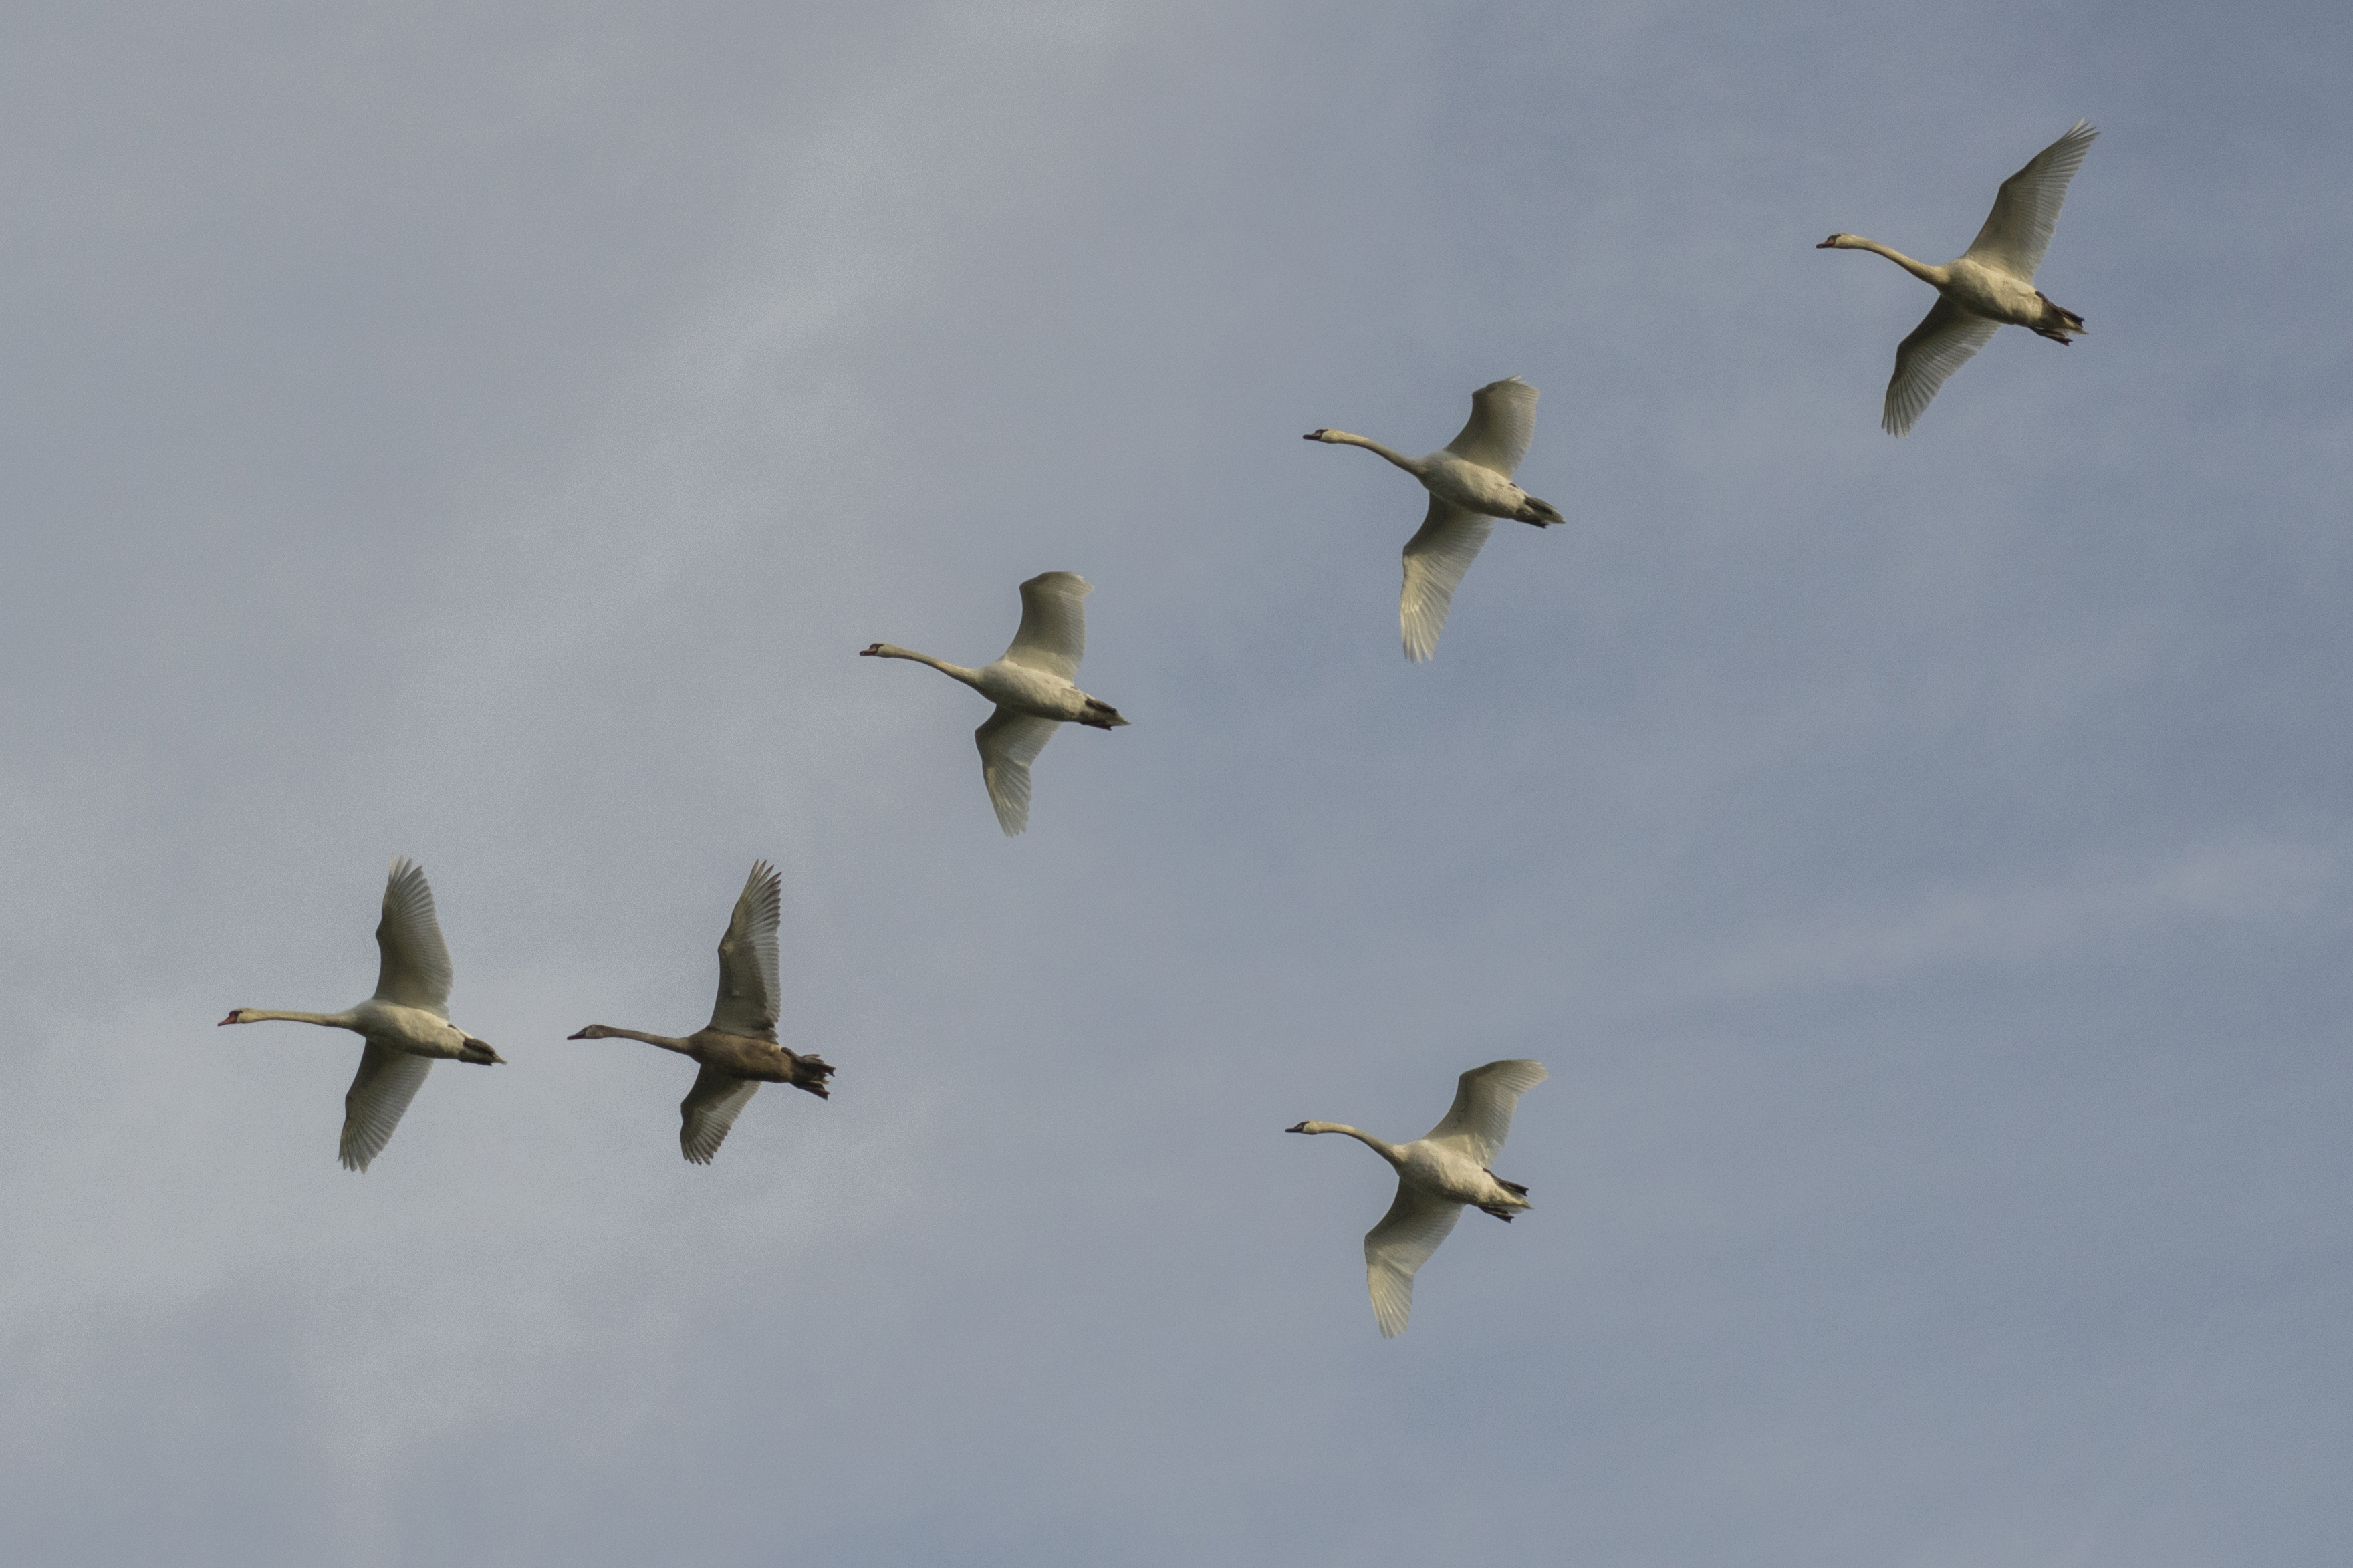
nature, outdoor, bird, wing, photography, seabird, flock, flight, nikon, fauna, swan, nederland, netherlands, zuidholland, outdoorphotography, vertebrate, water bird, paulvandevelde, pdvandevelde, padagudaloma, natuurfotografie, dordrecht, biesbosch, nederlandinfotos, hollandse, zwanen, bird migration, animal migration